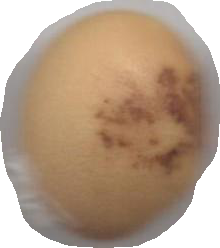
Variety: Dega